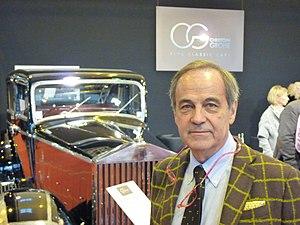
François Melcion directeur de Rétromobile 2018
Rétromobile 2018 est la 43ᵉ édition du salon Rétromobile qui est consacré aux voitures anciennes et à l’ensemble des thèmes de la voiture de collection. Il se tient au Parc des expositions de la Porte de Versailles à Paris, en France.